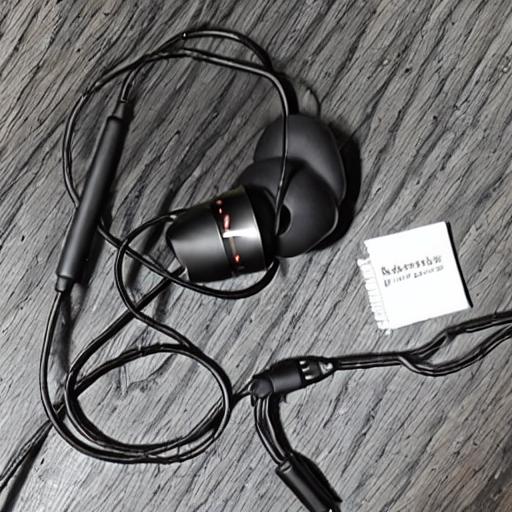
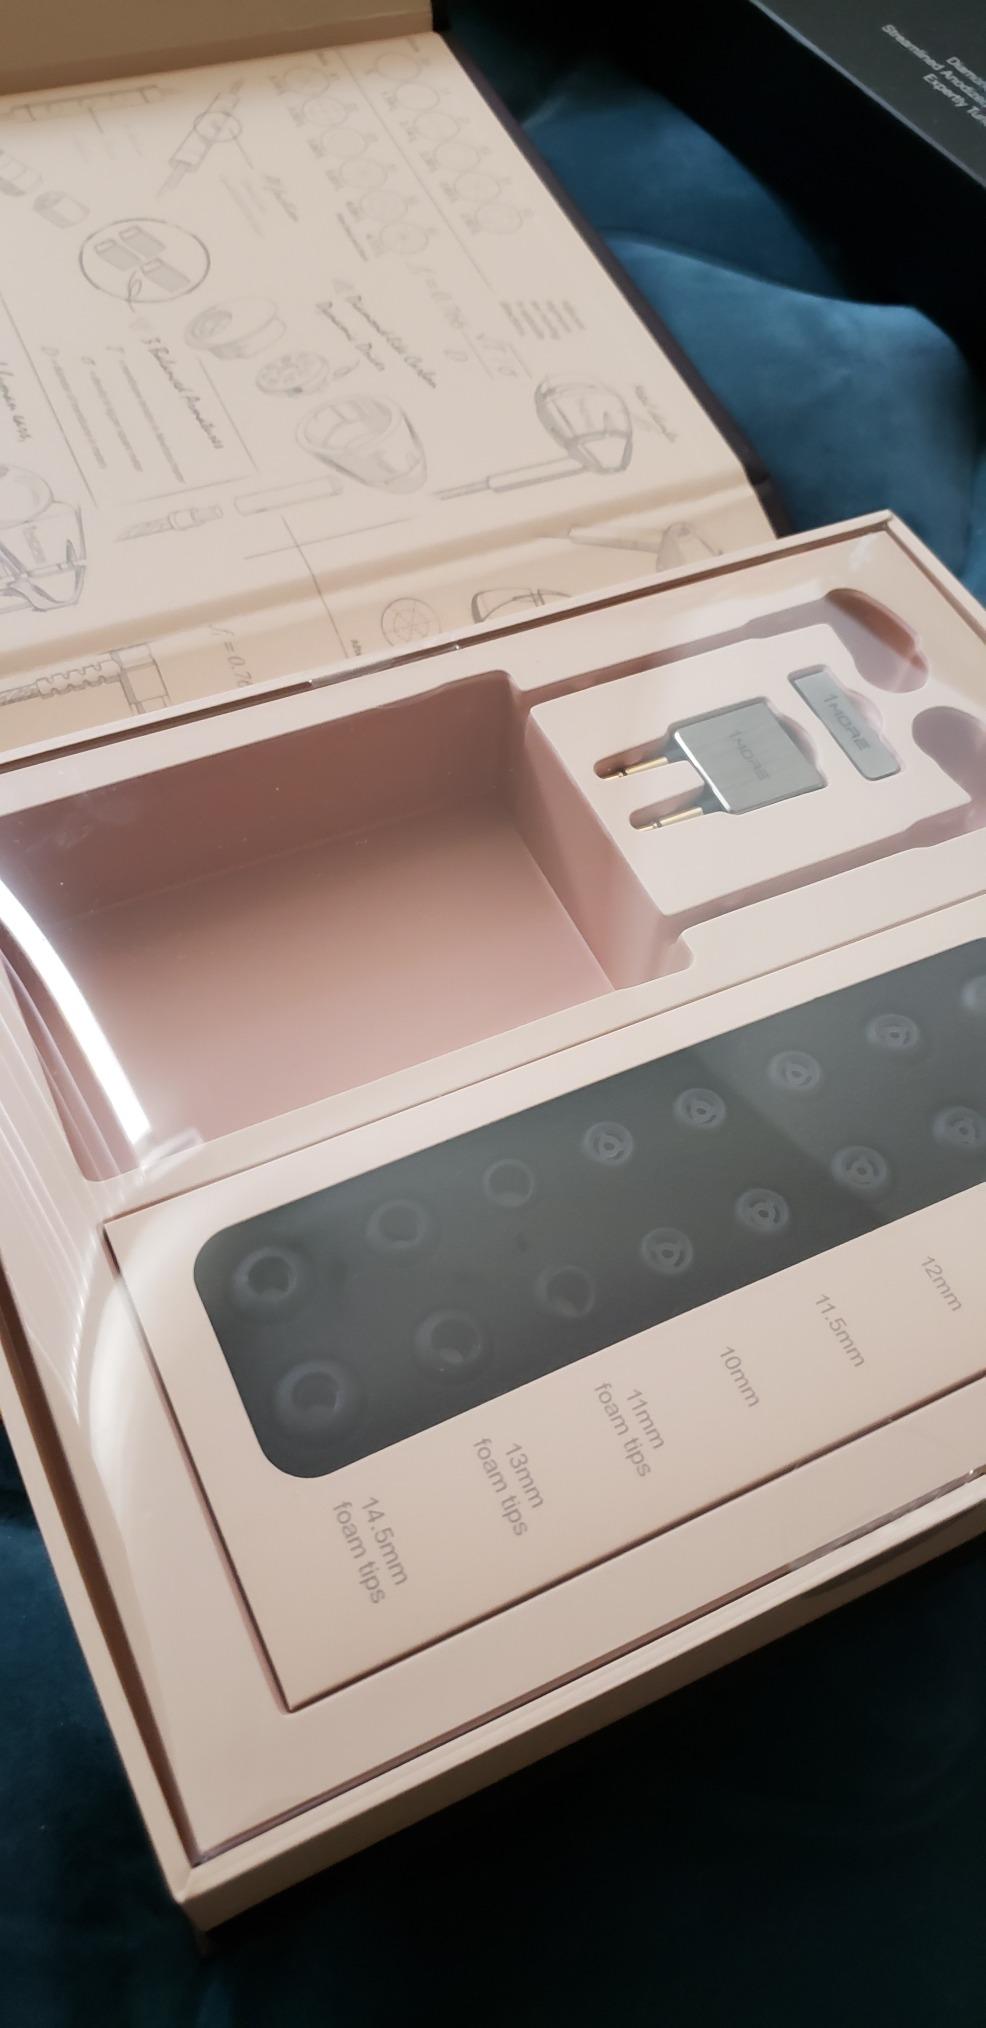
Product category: headphones
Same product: no